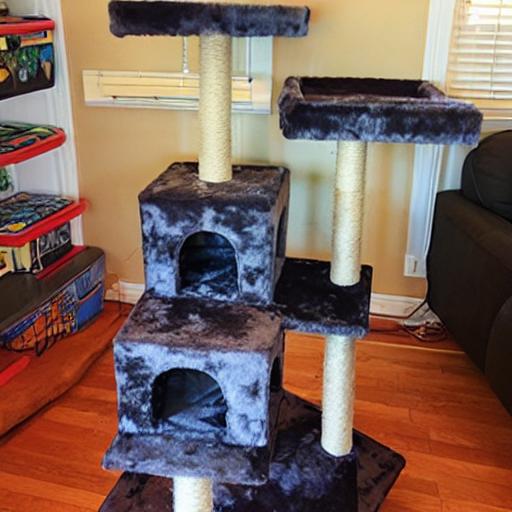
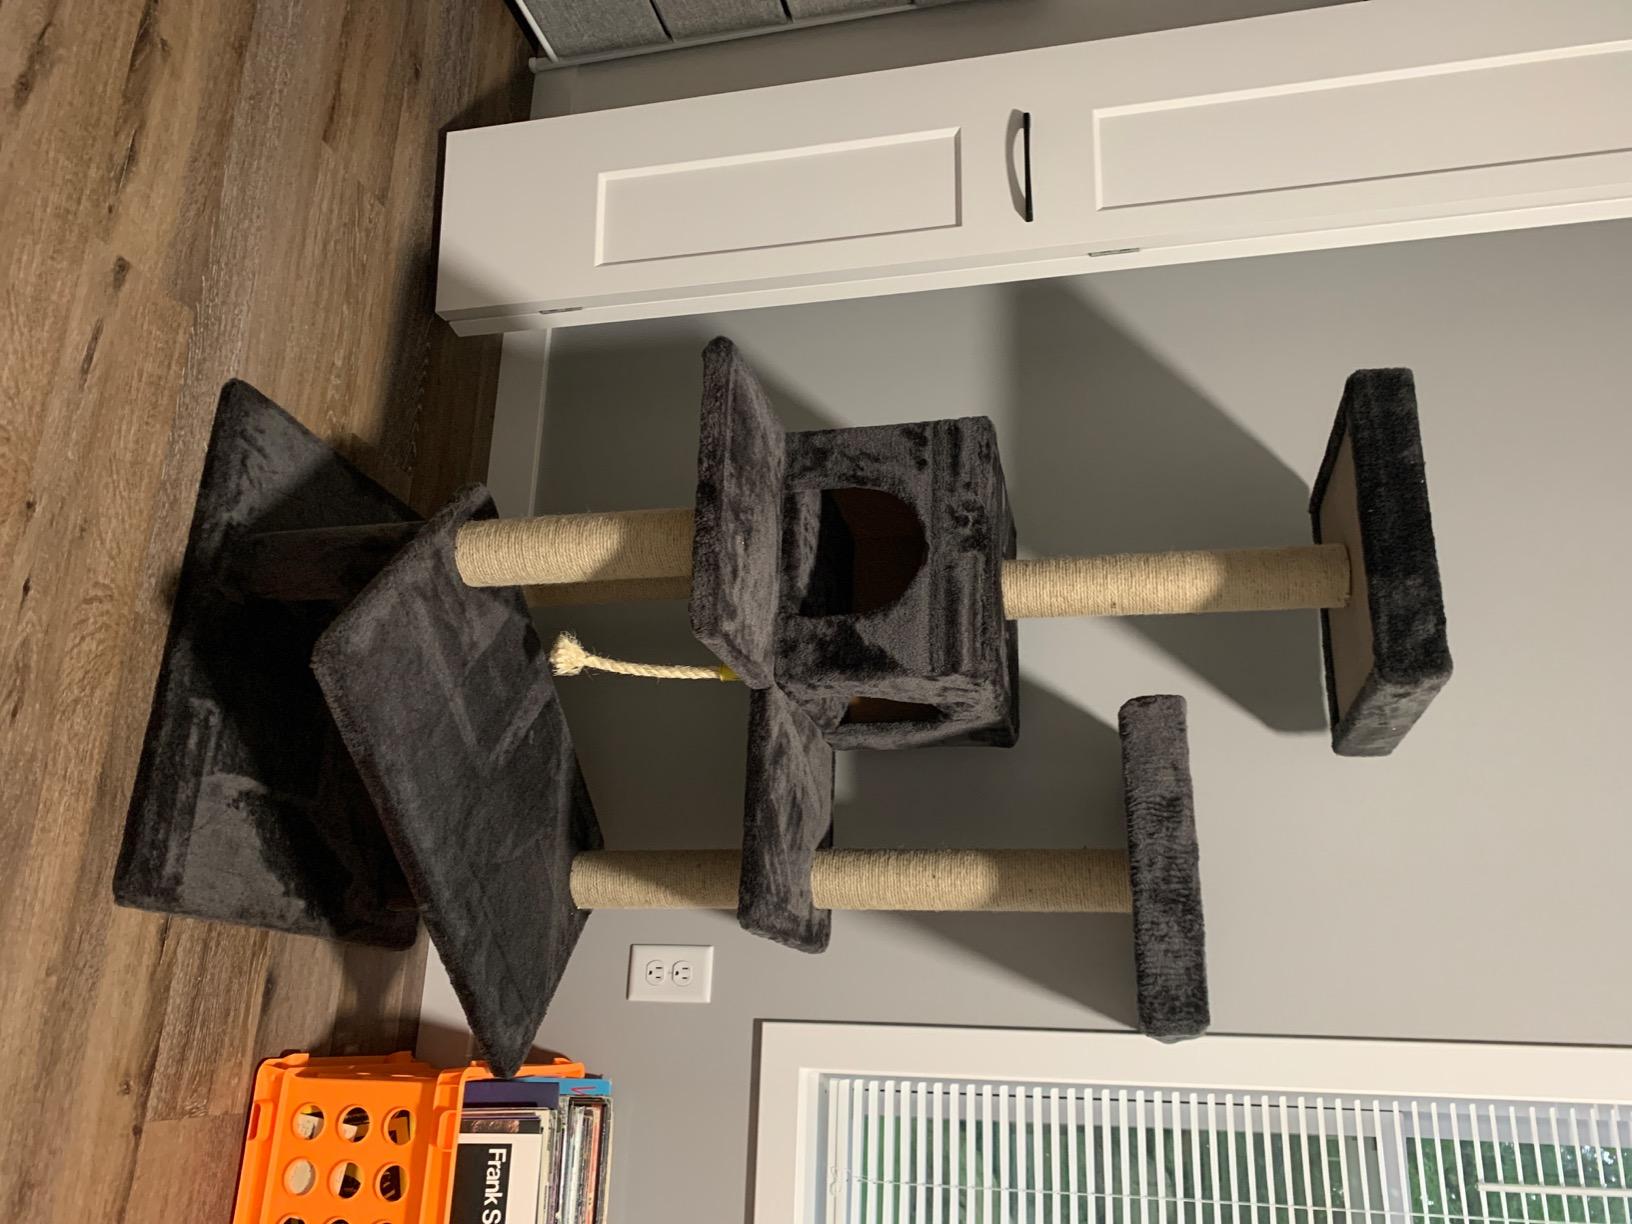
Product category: items_cat tree
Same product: no